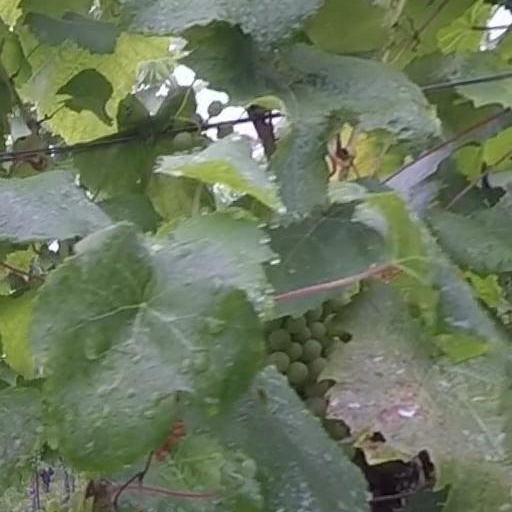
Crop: grape